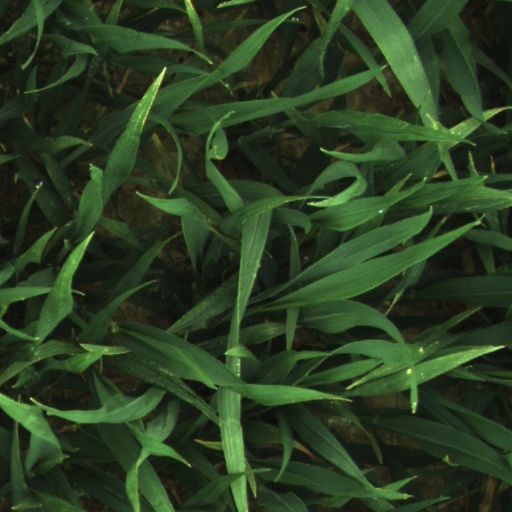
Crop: wheat